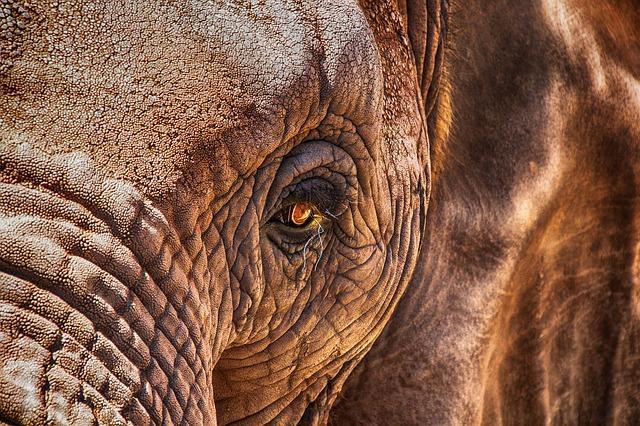
elephant